Netpbm

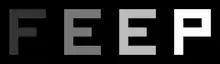
The word "FEEP" pixelated. The letters grow lighter from left to right.

This is an example of a color RGB image stored in PPM format. (Not shown are the newline character(s) at the end of each line.)